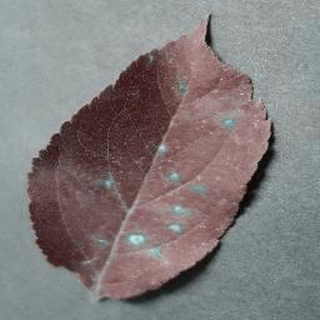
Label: apple_cedar_apple_rust